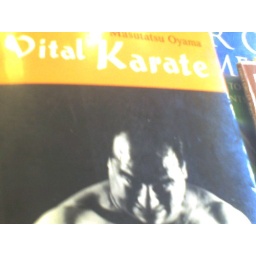
I wonder if having this book on the waiting room table generates business in the long run.